2013 IHF Super Globe

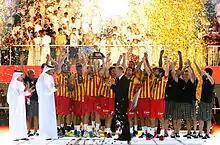
Members of FC Barcelona Intersport celebrate the winning.

FC Barcelona won the title for the first time after defeating HSV Hamburg 27–25 in the final.